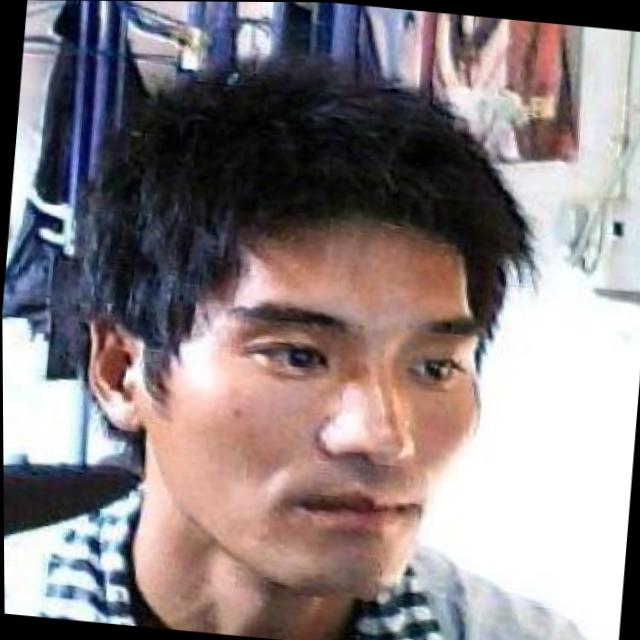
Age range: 21-44